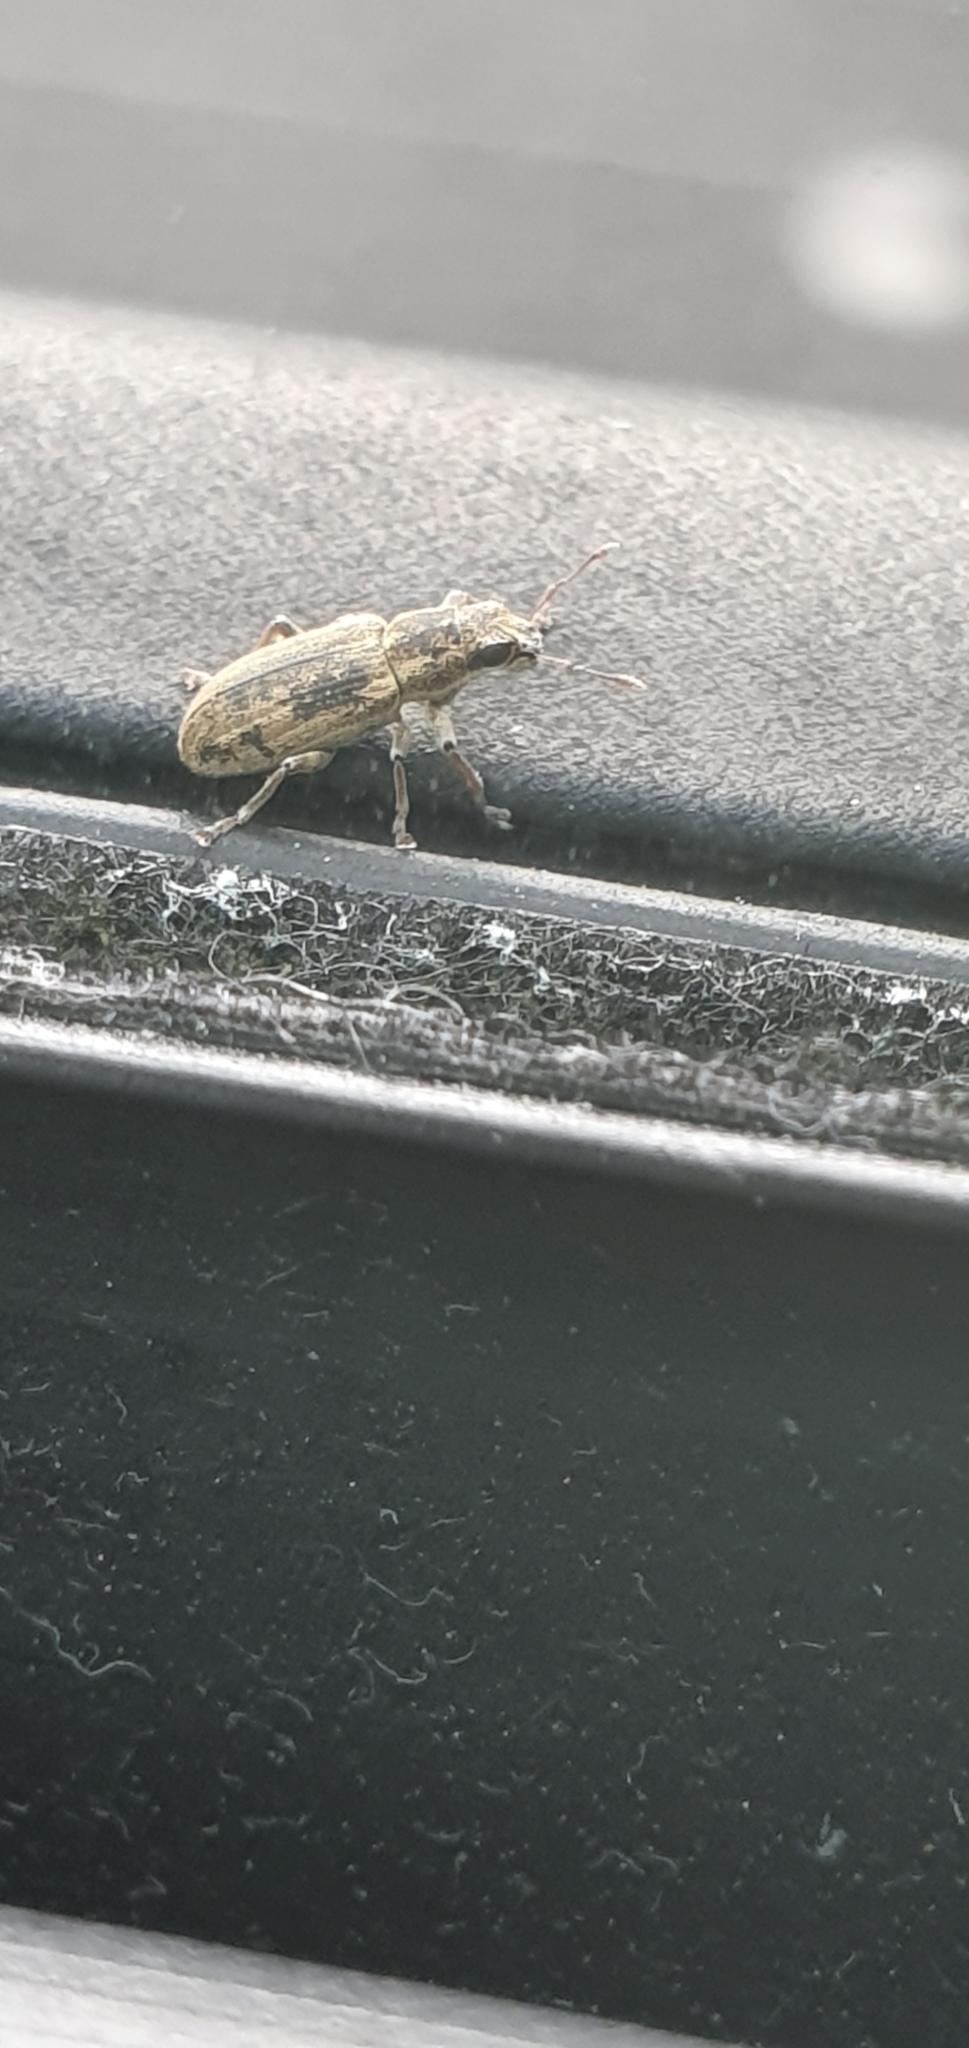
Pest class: pea_leaf_weevil